Peter Stanley James

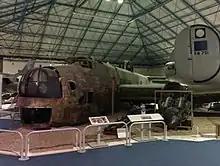
Handley Page Halifax W1048 TL-S

Upon successful completion of his training, James was promoted to Pilot Officer and posted to No. 78 Squadron, an operational unit, flying the Armstrong Whitworth Whitley, based at RAF Dishforth, Yorkshire.